Horseheath

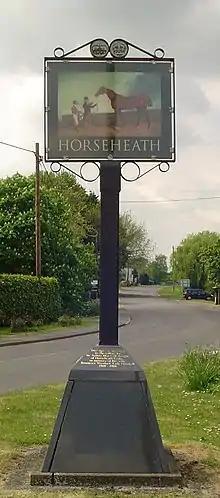
Signpost in Horseheath

Horseheath is a village in Cambridgeshire, England, situated a few miles south-east of Cambridge, between Linton and Haverhill, on the A1307 road. It was known to the Romans, and it had for a while a fine house in a great park, but both are now gone. The population of the village is included in the civil parish of Bartlow.